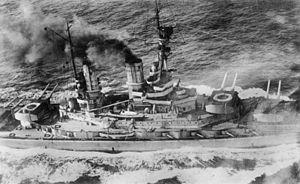
Le canon de 380 mm, ou 38 cm SK L/45 C/13 selon la terminologie allemande, est une pièce d'artillerie lourde utilisée lors de la Première Guerre mondiale. Ce canon porte le surnom de Langer Max, signifiant « long-Max » ou « Max-le-long ».
Le SMS Baden est un cuirassé de type dreadnought de classe Bayern construit pour la marine allemande pendant la Première Guerre mondiale, et nommé d'après l'État allemand du grand-duché de Bade.